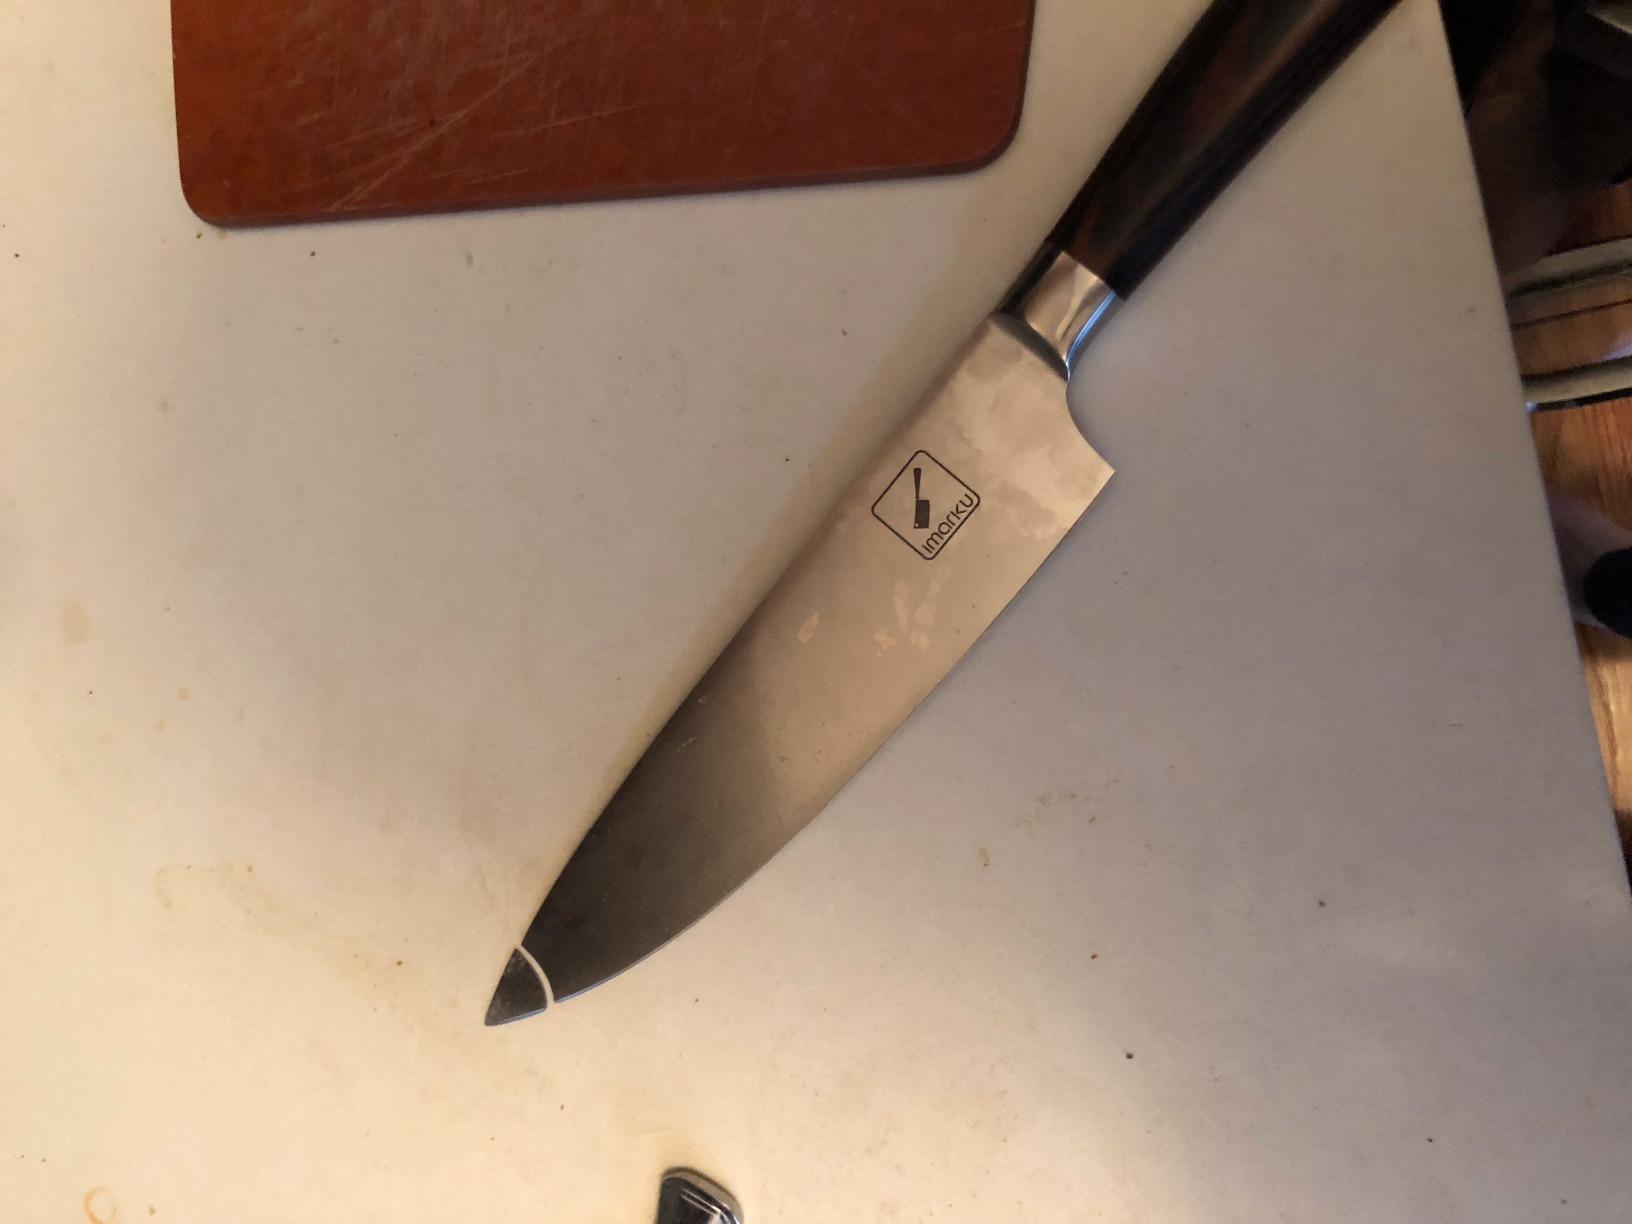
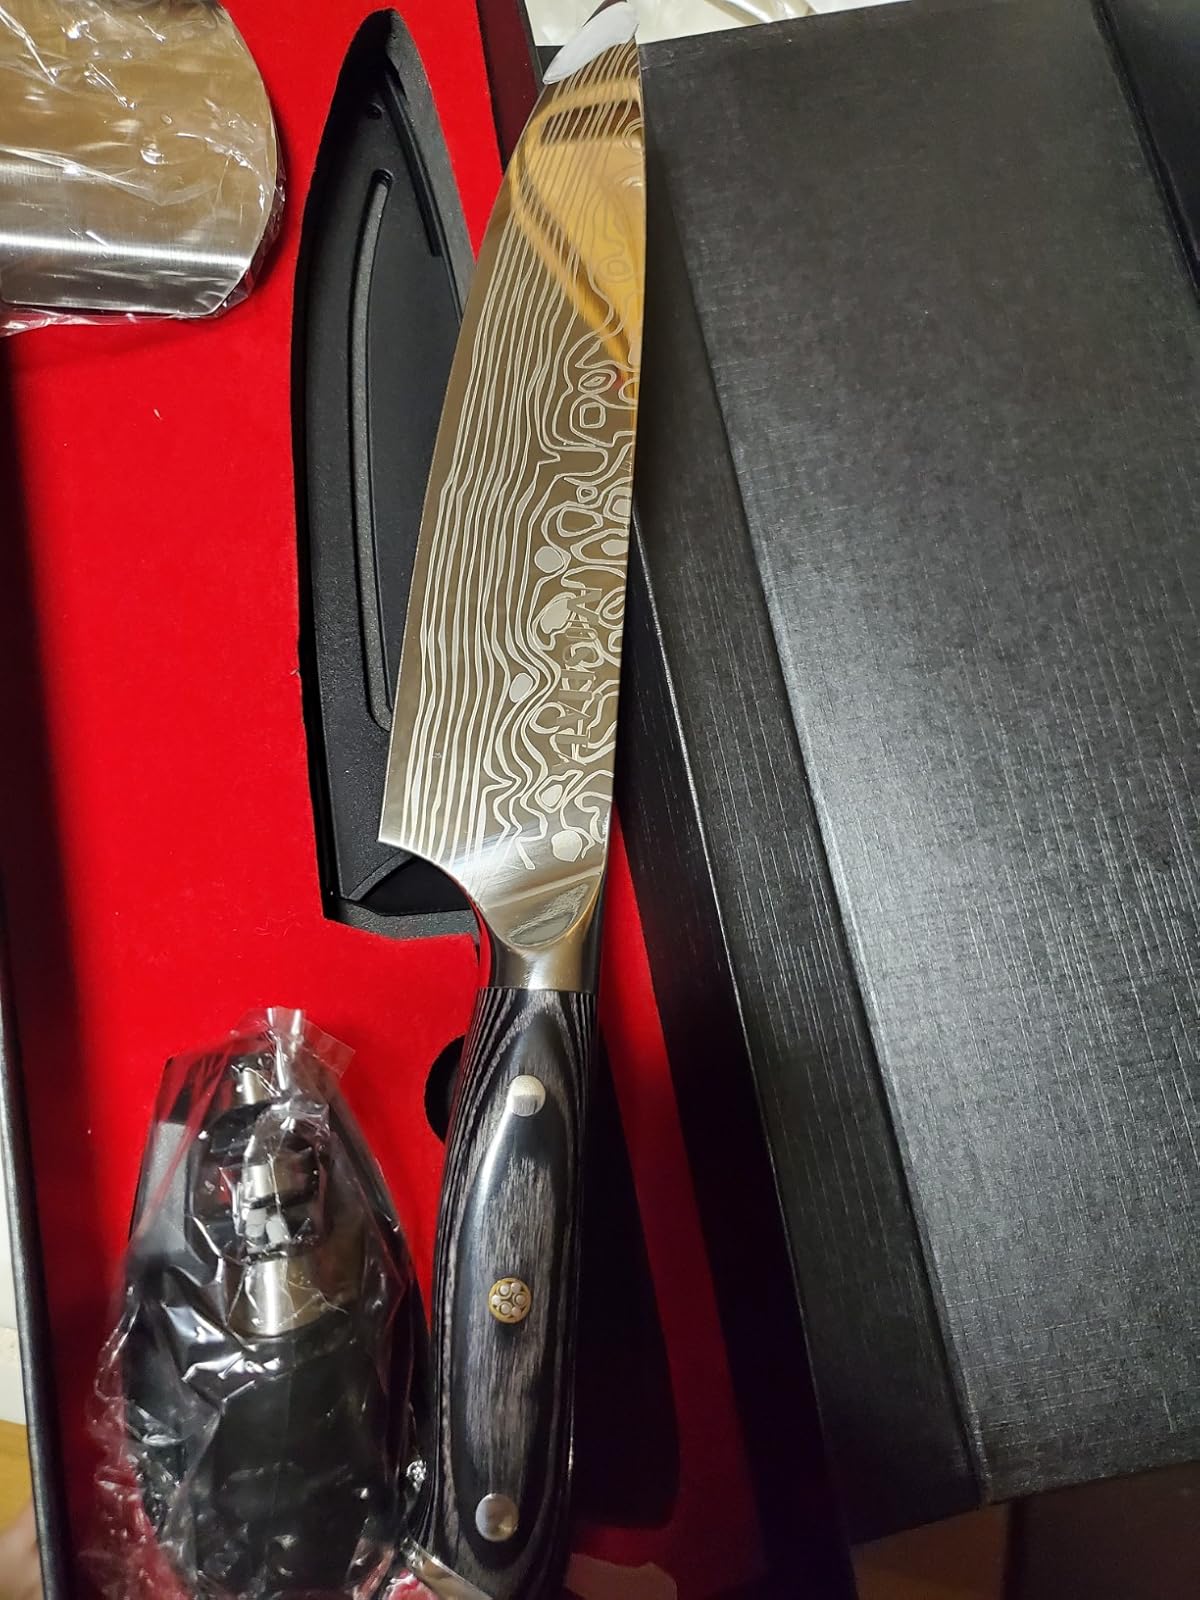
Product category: items_knife
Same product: no